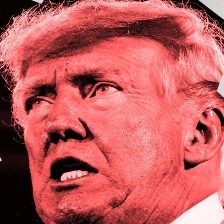
Species: LOONEY BIRDS
Scientific name: LUNATICUS AMERICONIS